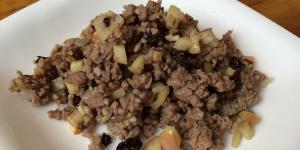
relleno de carne molida para pavo